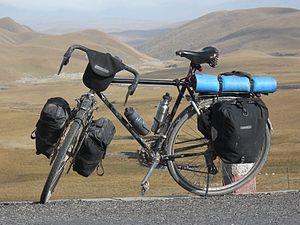
Le cyclotourisme, c'est d'abord et avant tout le tourisme à bicyclette. On ne peut séparer les deux volets de cette activité qui relève avant tout des loisirs et est très éloignée, à son origine, de toute pratique compétitive.